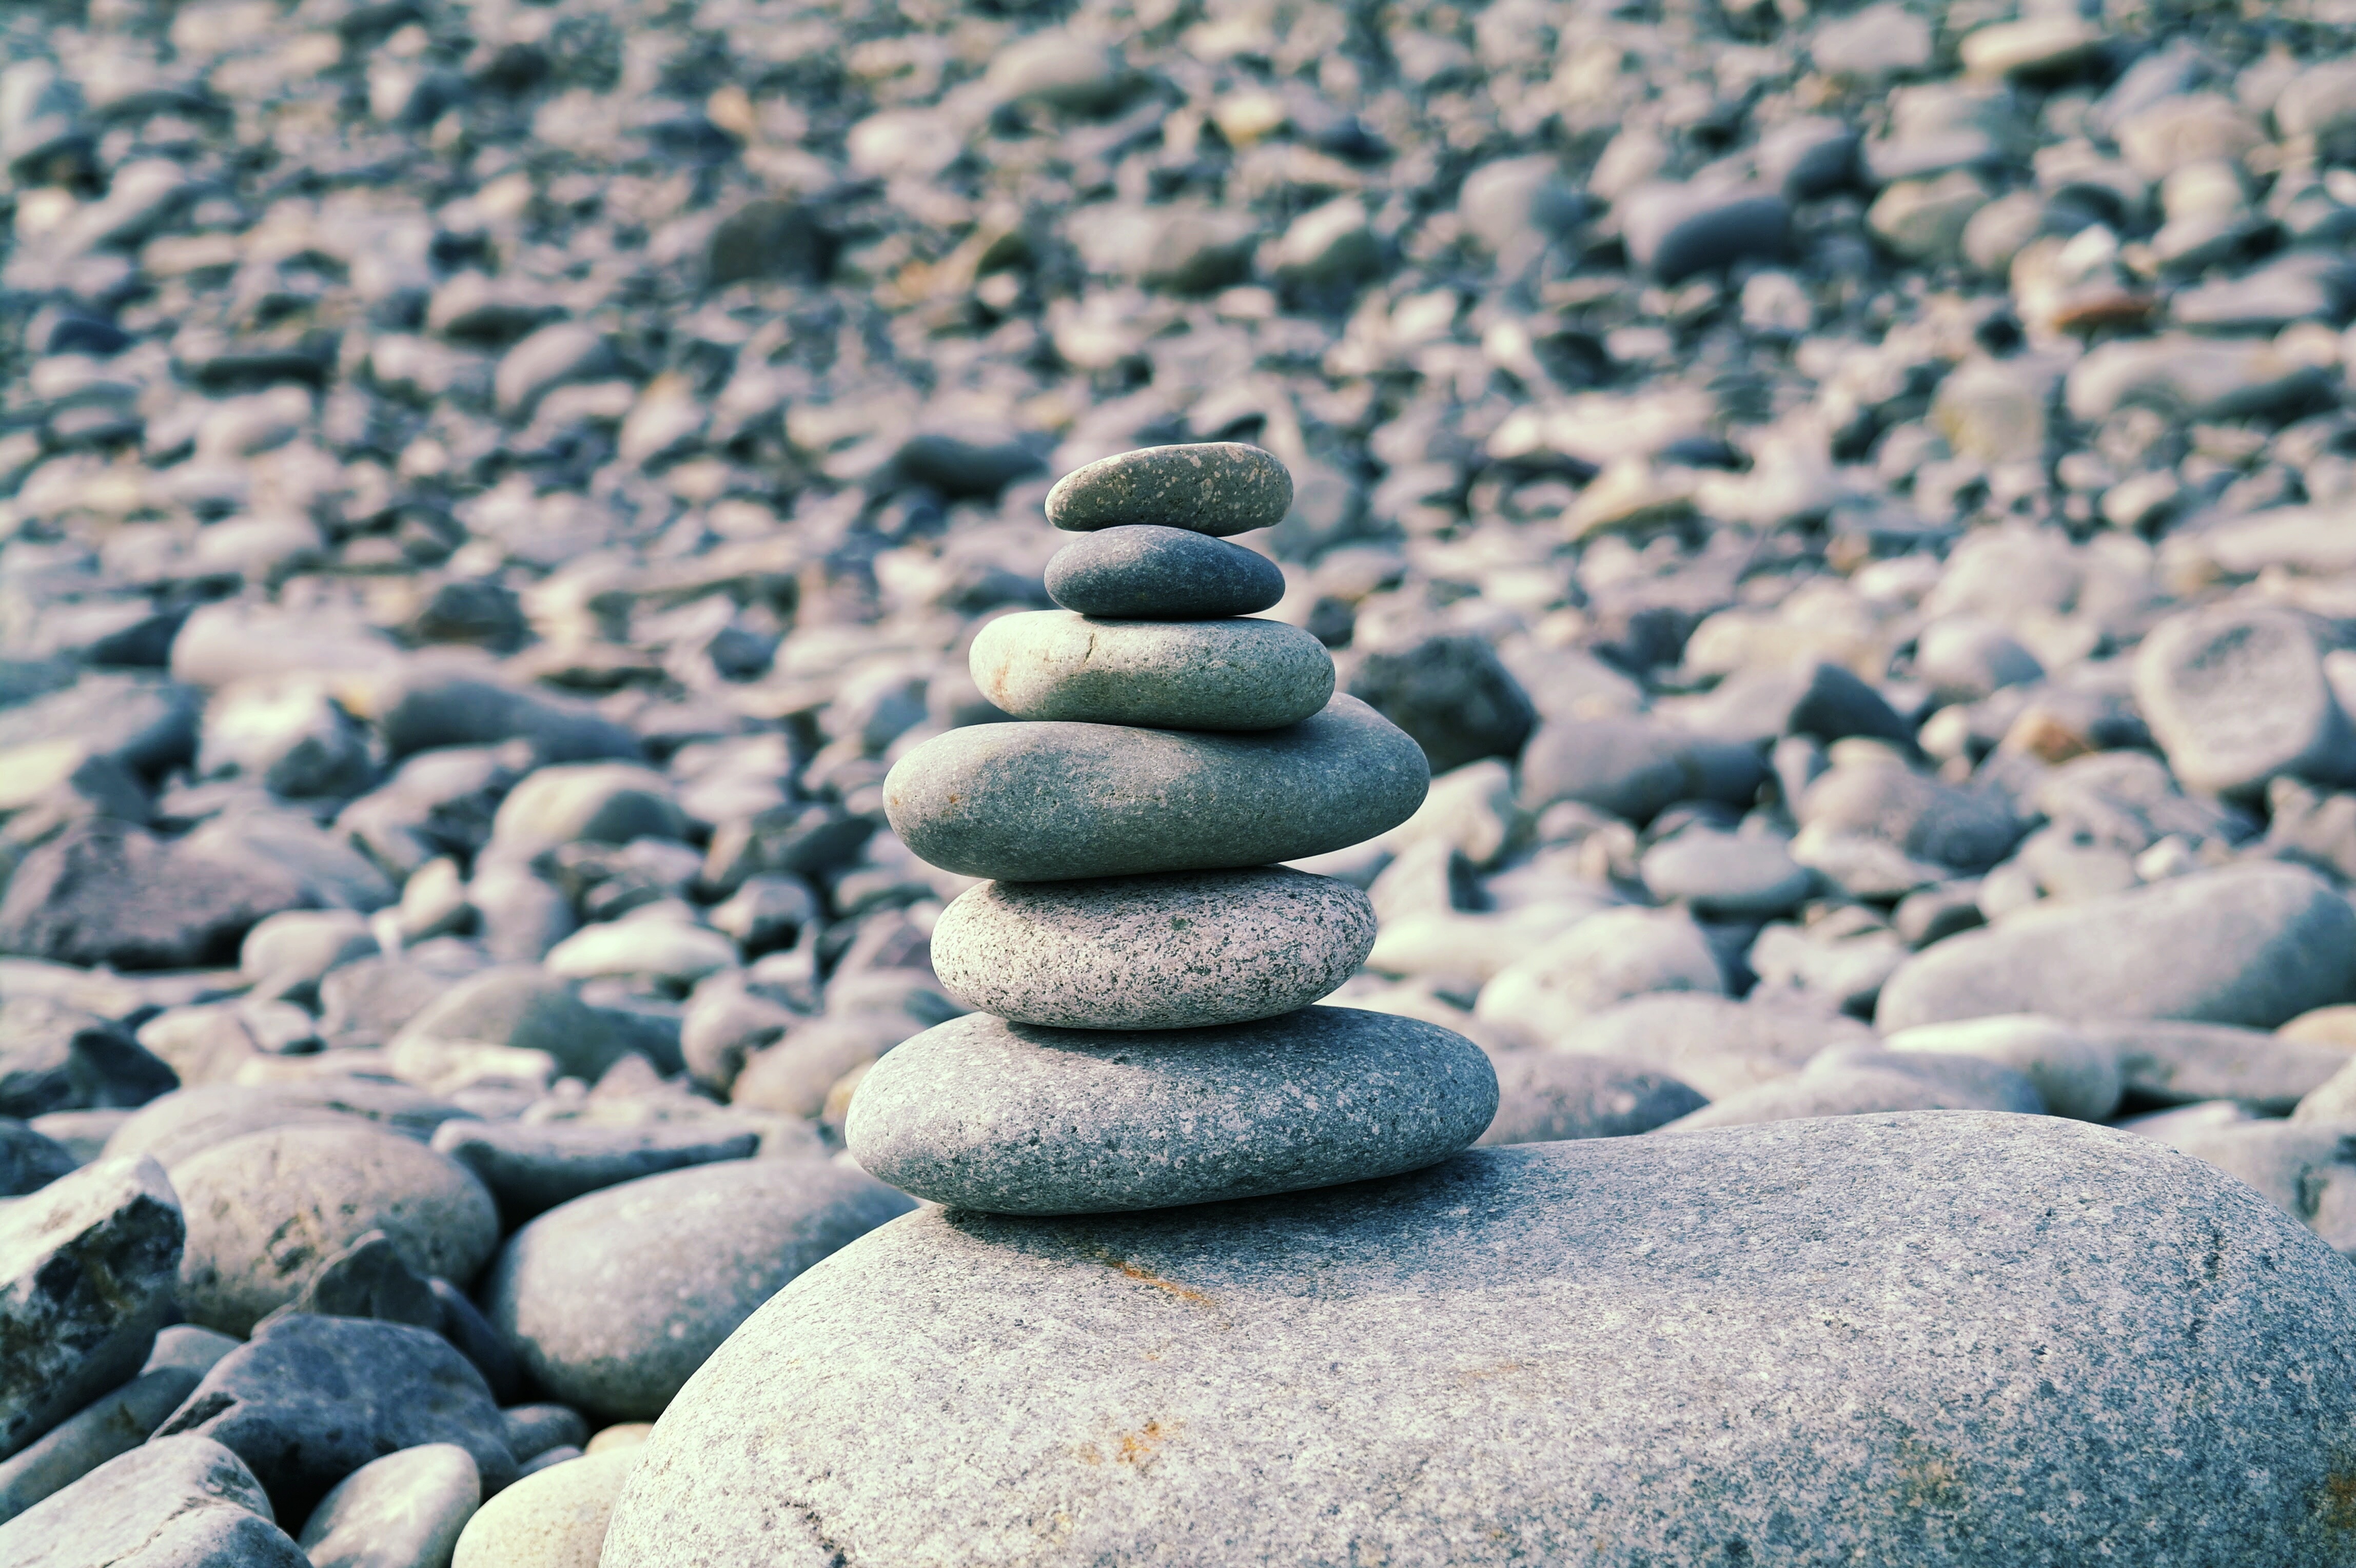
landscape, sea, water, nature, sand, rock, ocean, snow, winter, cloud, sky, night, shore, view, wind, coastal, wish, stone, summer, vacation, travel, dark, walk, dirt, pebble, autumn, park, scenery, buddhism, religion, blue, cathedral, tourism, material, stone tower, memorial, korea, geology, temple, racing, hope, non, buddha, prayer, top, trails, god, arboretum, tourist destination, genesis, by the river, republic of korea, gangwon do, roman catholic, mt seoraksan, qualitative, hainan, third pagoda, geoje, jikjisa, baekdamsa, daeheungsa